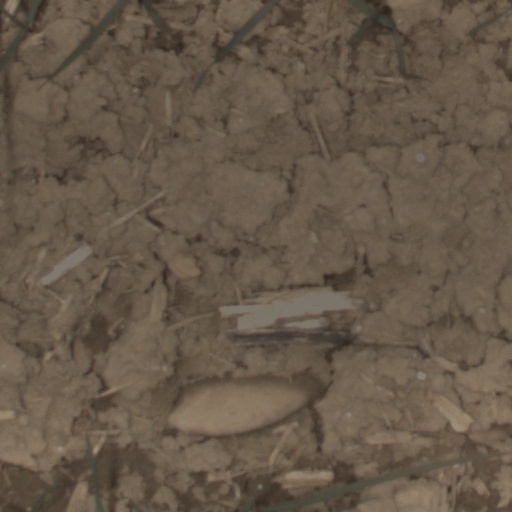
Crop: wheat